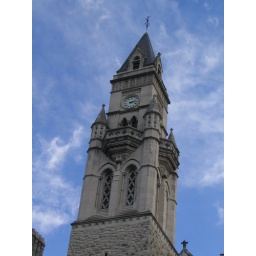
First federal building built in Nashville, TN. It is now used as office space. Very impressive building.